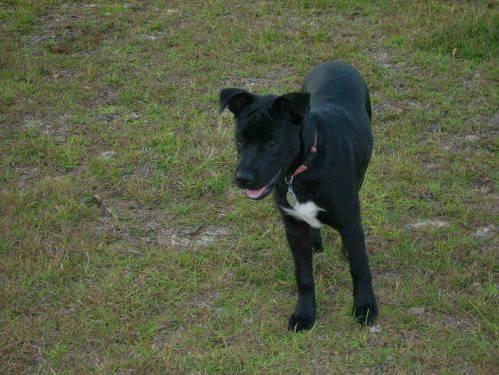
dog